Living Archive of Aboriginal Languages

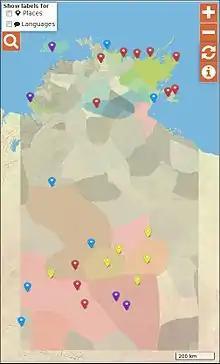
Language groups represented in the Living Archive of Aboriginal Languages and showing centres responsible for publishing the Indigenous language material

The Living Archive of Aboriginal Languages (LAAL) is a digital archive of literature in endangered languages of Australia, containing works in over forty Australian Aboriginal languages from the Northern Territory, Australia. The project to build the archive was initially funded in 2012 by the Australian Research Council, and was developed in collaboration with the Charles Darwin University as the lead institution, the Northern Territory Government and the Australian National University. Later partners include the Batchelor Institute of Indigenous Tertiary Education, the Northern Territory Library and the Northern Territory Catholic Education Office.